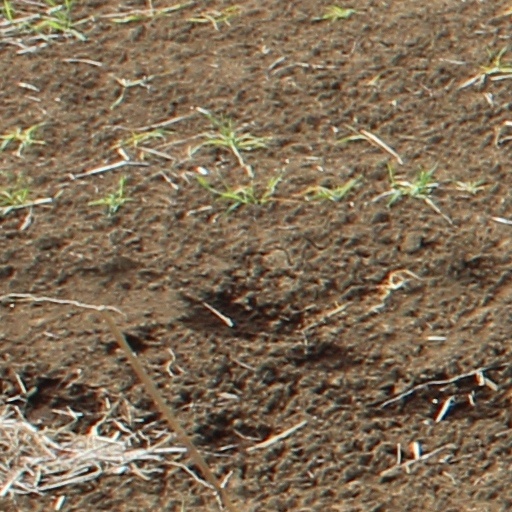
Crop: wheat